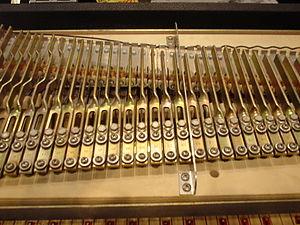
Le piano électrique Fender Rhodes ou Rhodes est un instrument de musique portable créé pour pallier le poids et l'encombrement d'un véritable piano. On retrouve sa sonorité unique dans de nombreux morceaux depuis les années 1970.